Hans von Petersen

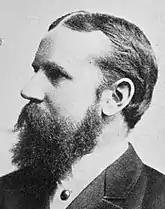
Hans von Petersen (1895)

Hans Ritter von Petersen (24 February 1850, Husum - 18 June 1914, Munich) was a German marine artist. He also painted landscapes, but they received little notice.